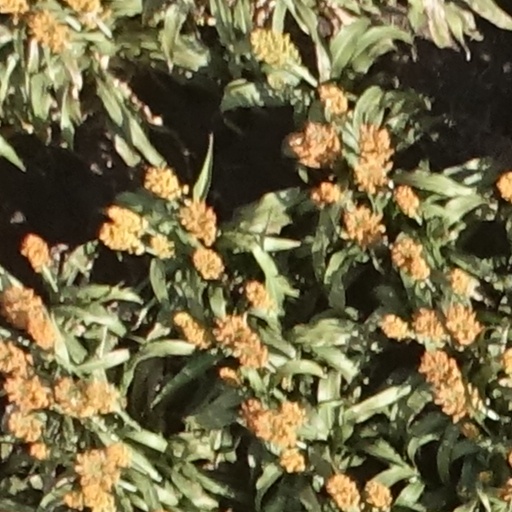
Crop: sorghum